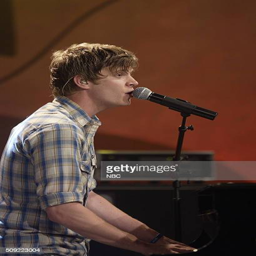
artist of the band performs